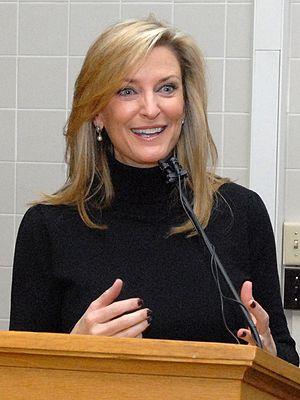
Sharlene Wells Hawkes, née le 16 mars 1964 à Asuncion, au Paraguay, est une écrivaine et une personnalité de la télévision américaine. Elle est couronnée Miss Utah Valley 1984, Miss Utah 1984, puis Miss America 1985.